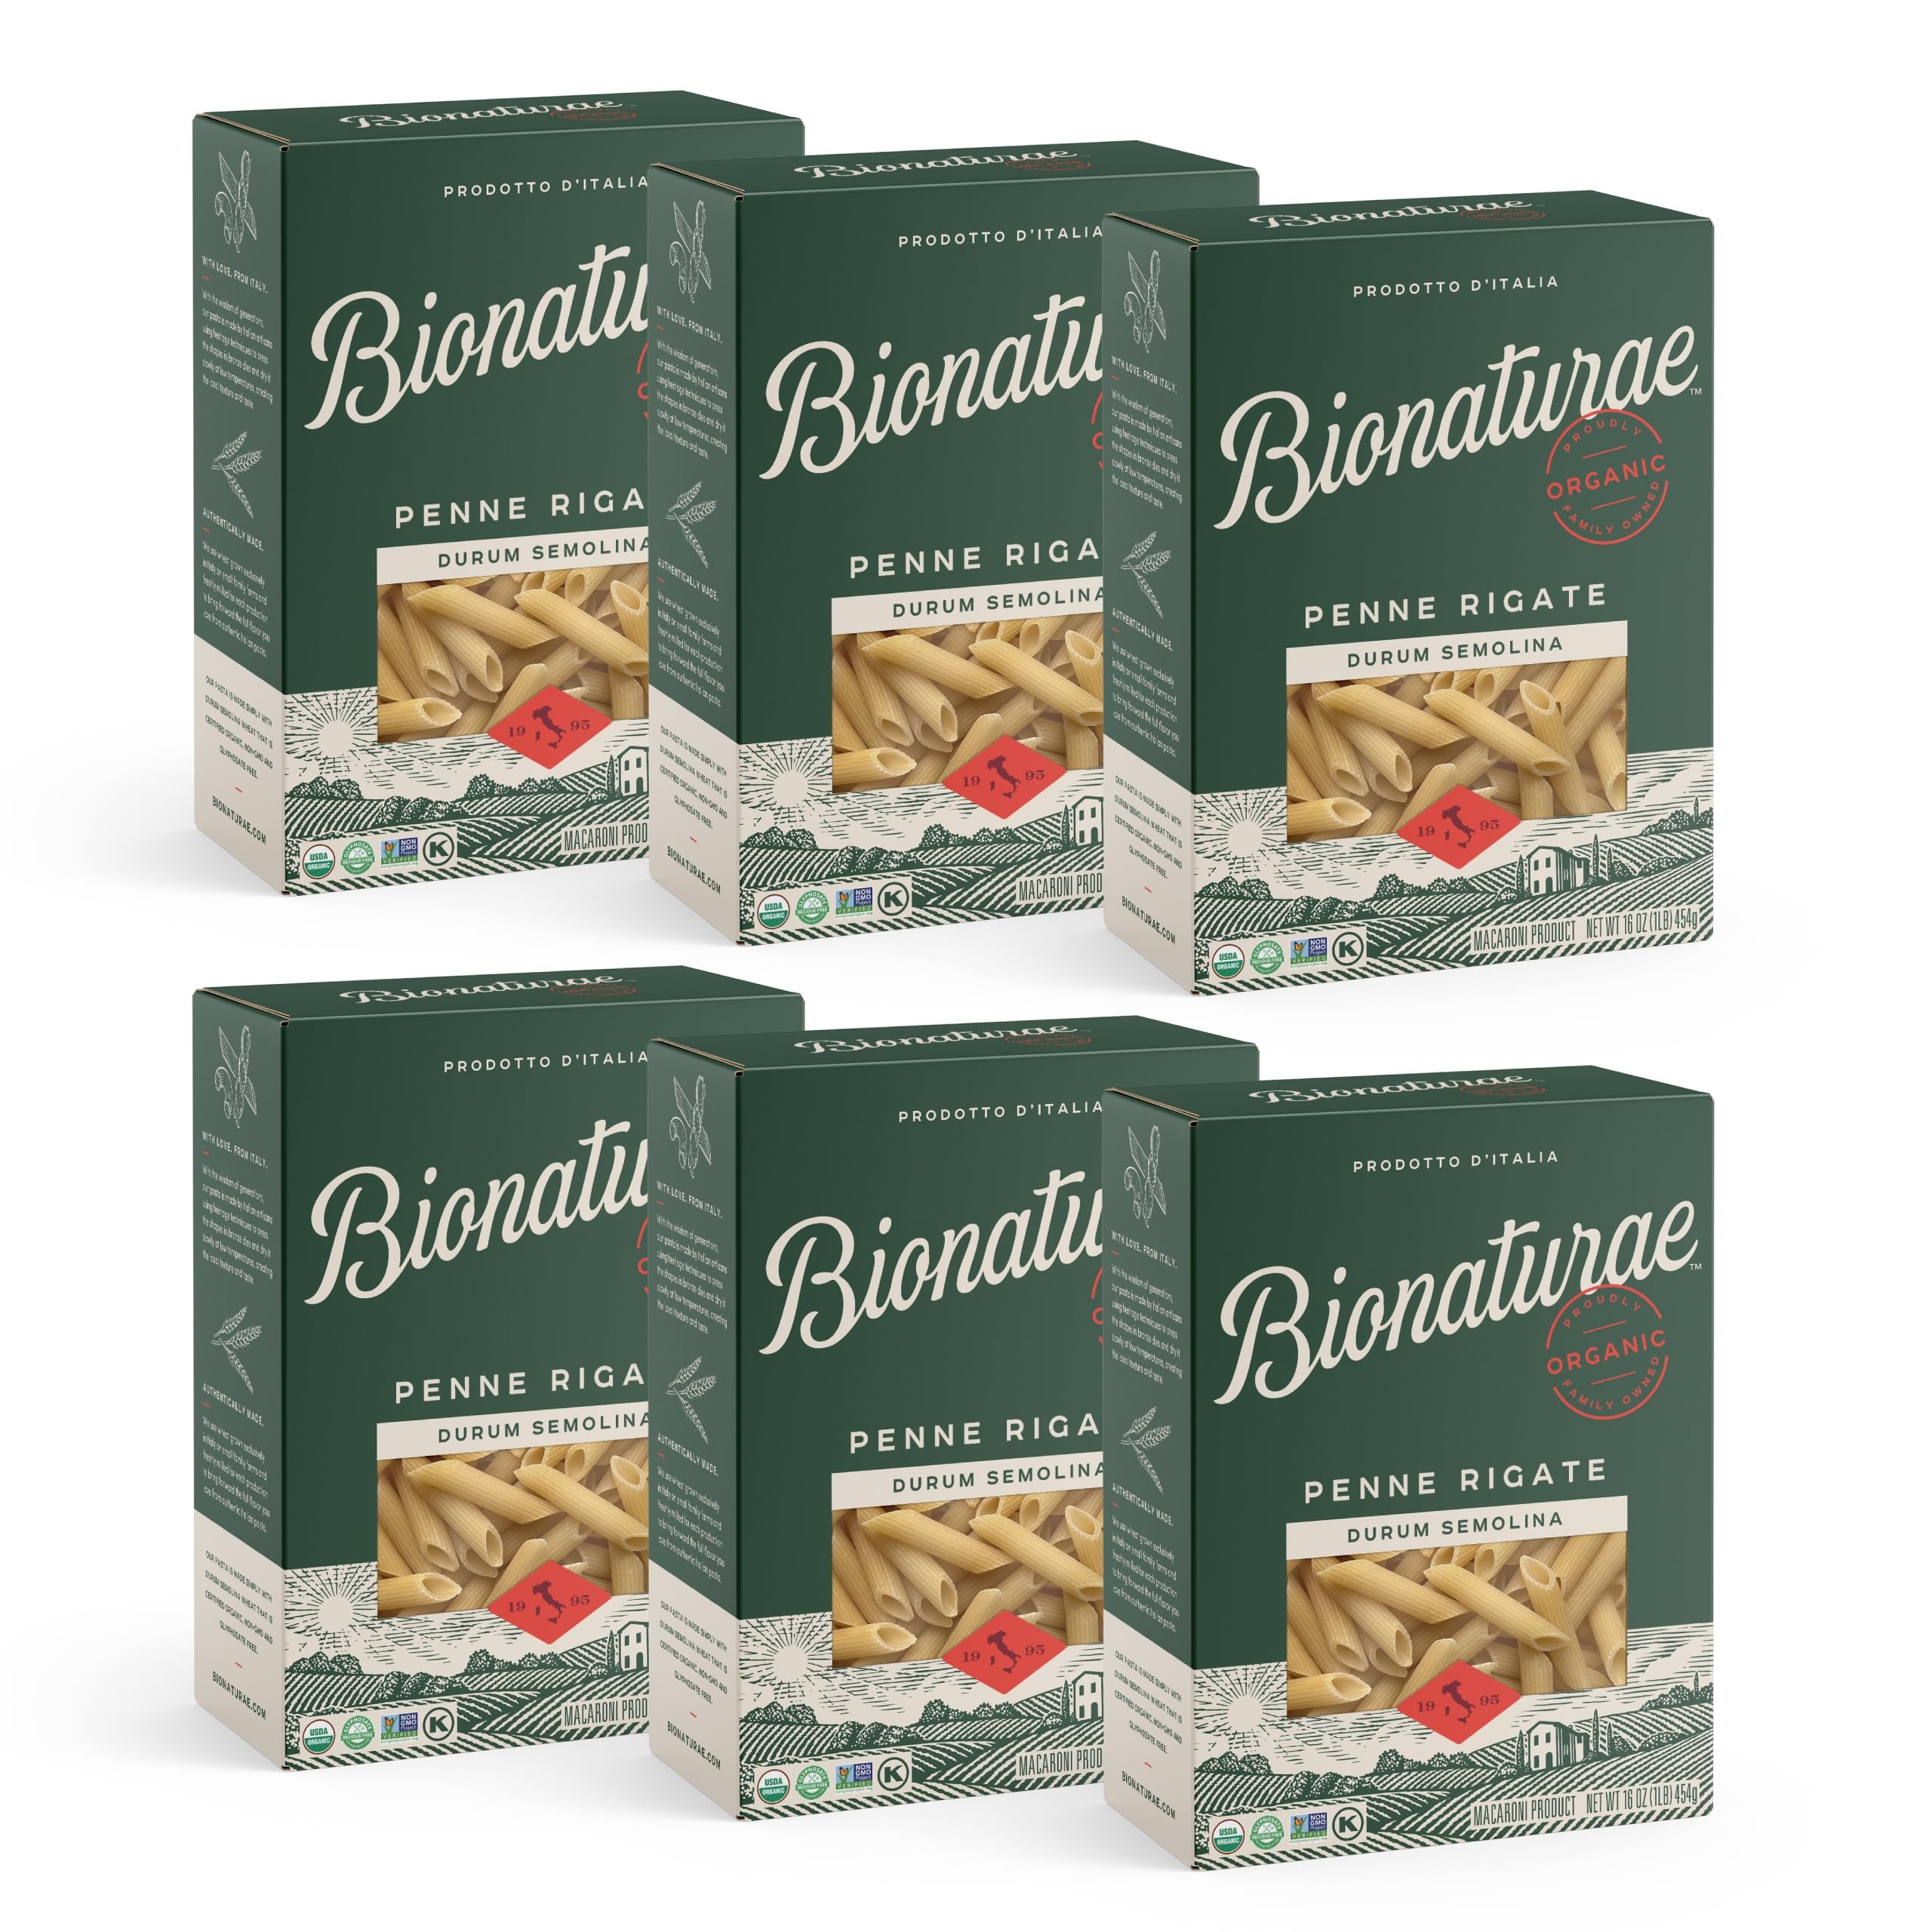
Item Name: Bionaturae Penne Rigate Pasta Noodles - Durum Semolina Pasta, Kosher, High Protein, Non-GMO Verified, USDA Certified, Durum Semolina Fusilli, Fusilli Pasta Organic, Crafted in Italy - 16 Oz, 6 Pack
Bullet Point 1: ORGANIC DURUM SEMOLINA - This pasta is made with organic durum wheat grown exclusively in Italy, which is freshly ground for each production
Bullet Point 2: NATURAL INGREDIENTS - Bionaturae's Durum Semolina Penne is made from the highest quality durum wheat semolina and uses only the finest ingredients
Bullet Point 3: QUICK AND EASY TO COOK - Our Durum Semolina Penne Pasta cooks quickly to provide you with a delicious al dente noodle that can be served with any sauce
Bullet Point 4: MADE THE TRADITIONAL ITALIAN WAY - Dried slowly at low temperatures to preserve a superior flavor & pressed through bronze dies for course & firm texture
Bullet Point 5: OUR STORY - Bionaturae is embraced by American consumers as the premier brand of organic foods from Italy. We have remained a family-oriented with a heartfelt devotion to quality and tradition
Value: 96.0
Unit: Ounce

Price: 3.49